Munich-Johanneskirchen station

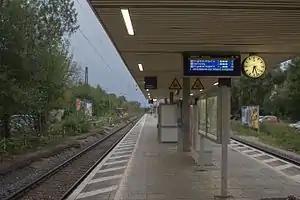
The station in 2012

München-Johanneskirchen station is a Munich S-Bahn railway station in the borough of Bogenhausen, Munich. It is served by the S-Bahn line .